Criminal Minds season 6

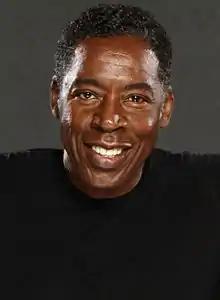
Ernie Hudson appears in the episode "Devil's Night" as Lt. Al Garner.

In the episode "Safe Haven", Sterling Beaumon guest-starred as Jeremy Sayers, a juvenile delinquent and family annihilator who has been hated by his mother ever since he was born. Mare Winningham guest-starred as Nancy Riverton, a mother who allows Jeremy to stay in their home for the night. In the episode "Devil's Night", Leonard Roberts guest-starred as Kaman Scott, a disfigured serial killer who burns his victims alive during Devil's Night, the notorious pre-Halloween celebration. In the episode "Middle Man", Steve Talley, Michael Grant Terry, and Jake Thomas guest-starred as Michael Kosina, Christopher Salters, and Scott Kagan, aka "The Johnson County Brotherhood", a trio of serial rapists and killers who abduct exotic dancers. Melissa Claire Egan guest starred as Tara Dice, an exotic dancer who is questioned by Prentiss and Reid.